Venues of the 1952 Winter Olympics

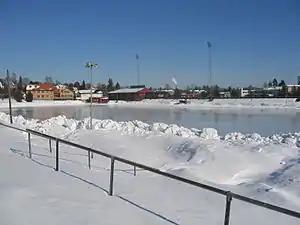
Hamar stadion in 2006

Three reserve venues were designated, should the weather not make it possible to hold events in Oslo. The following list contains the venue, the municipality they are located in, and the events for which they were designated.